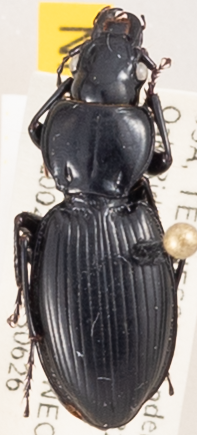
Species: Cyclotrachelus fucatus
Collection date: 2023-06-26
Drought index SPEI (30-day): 0.428
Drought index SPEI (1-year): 0.3
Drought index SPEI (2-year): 0.188